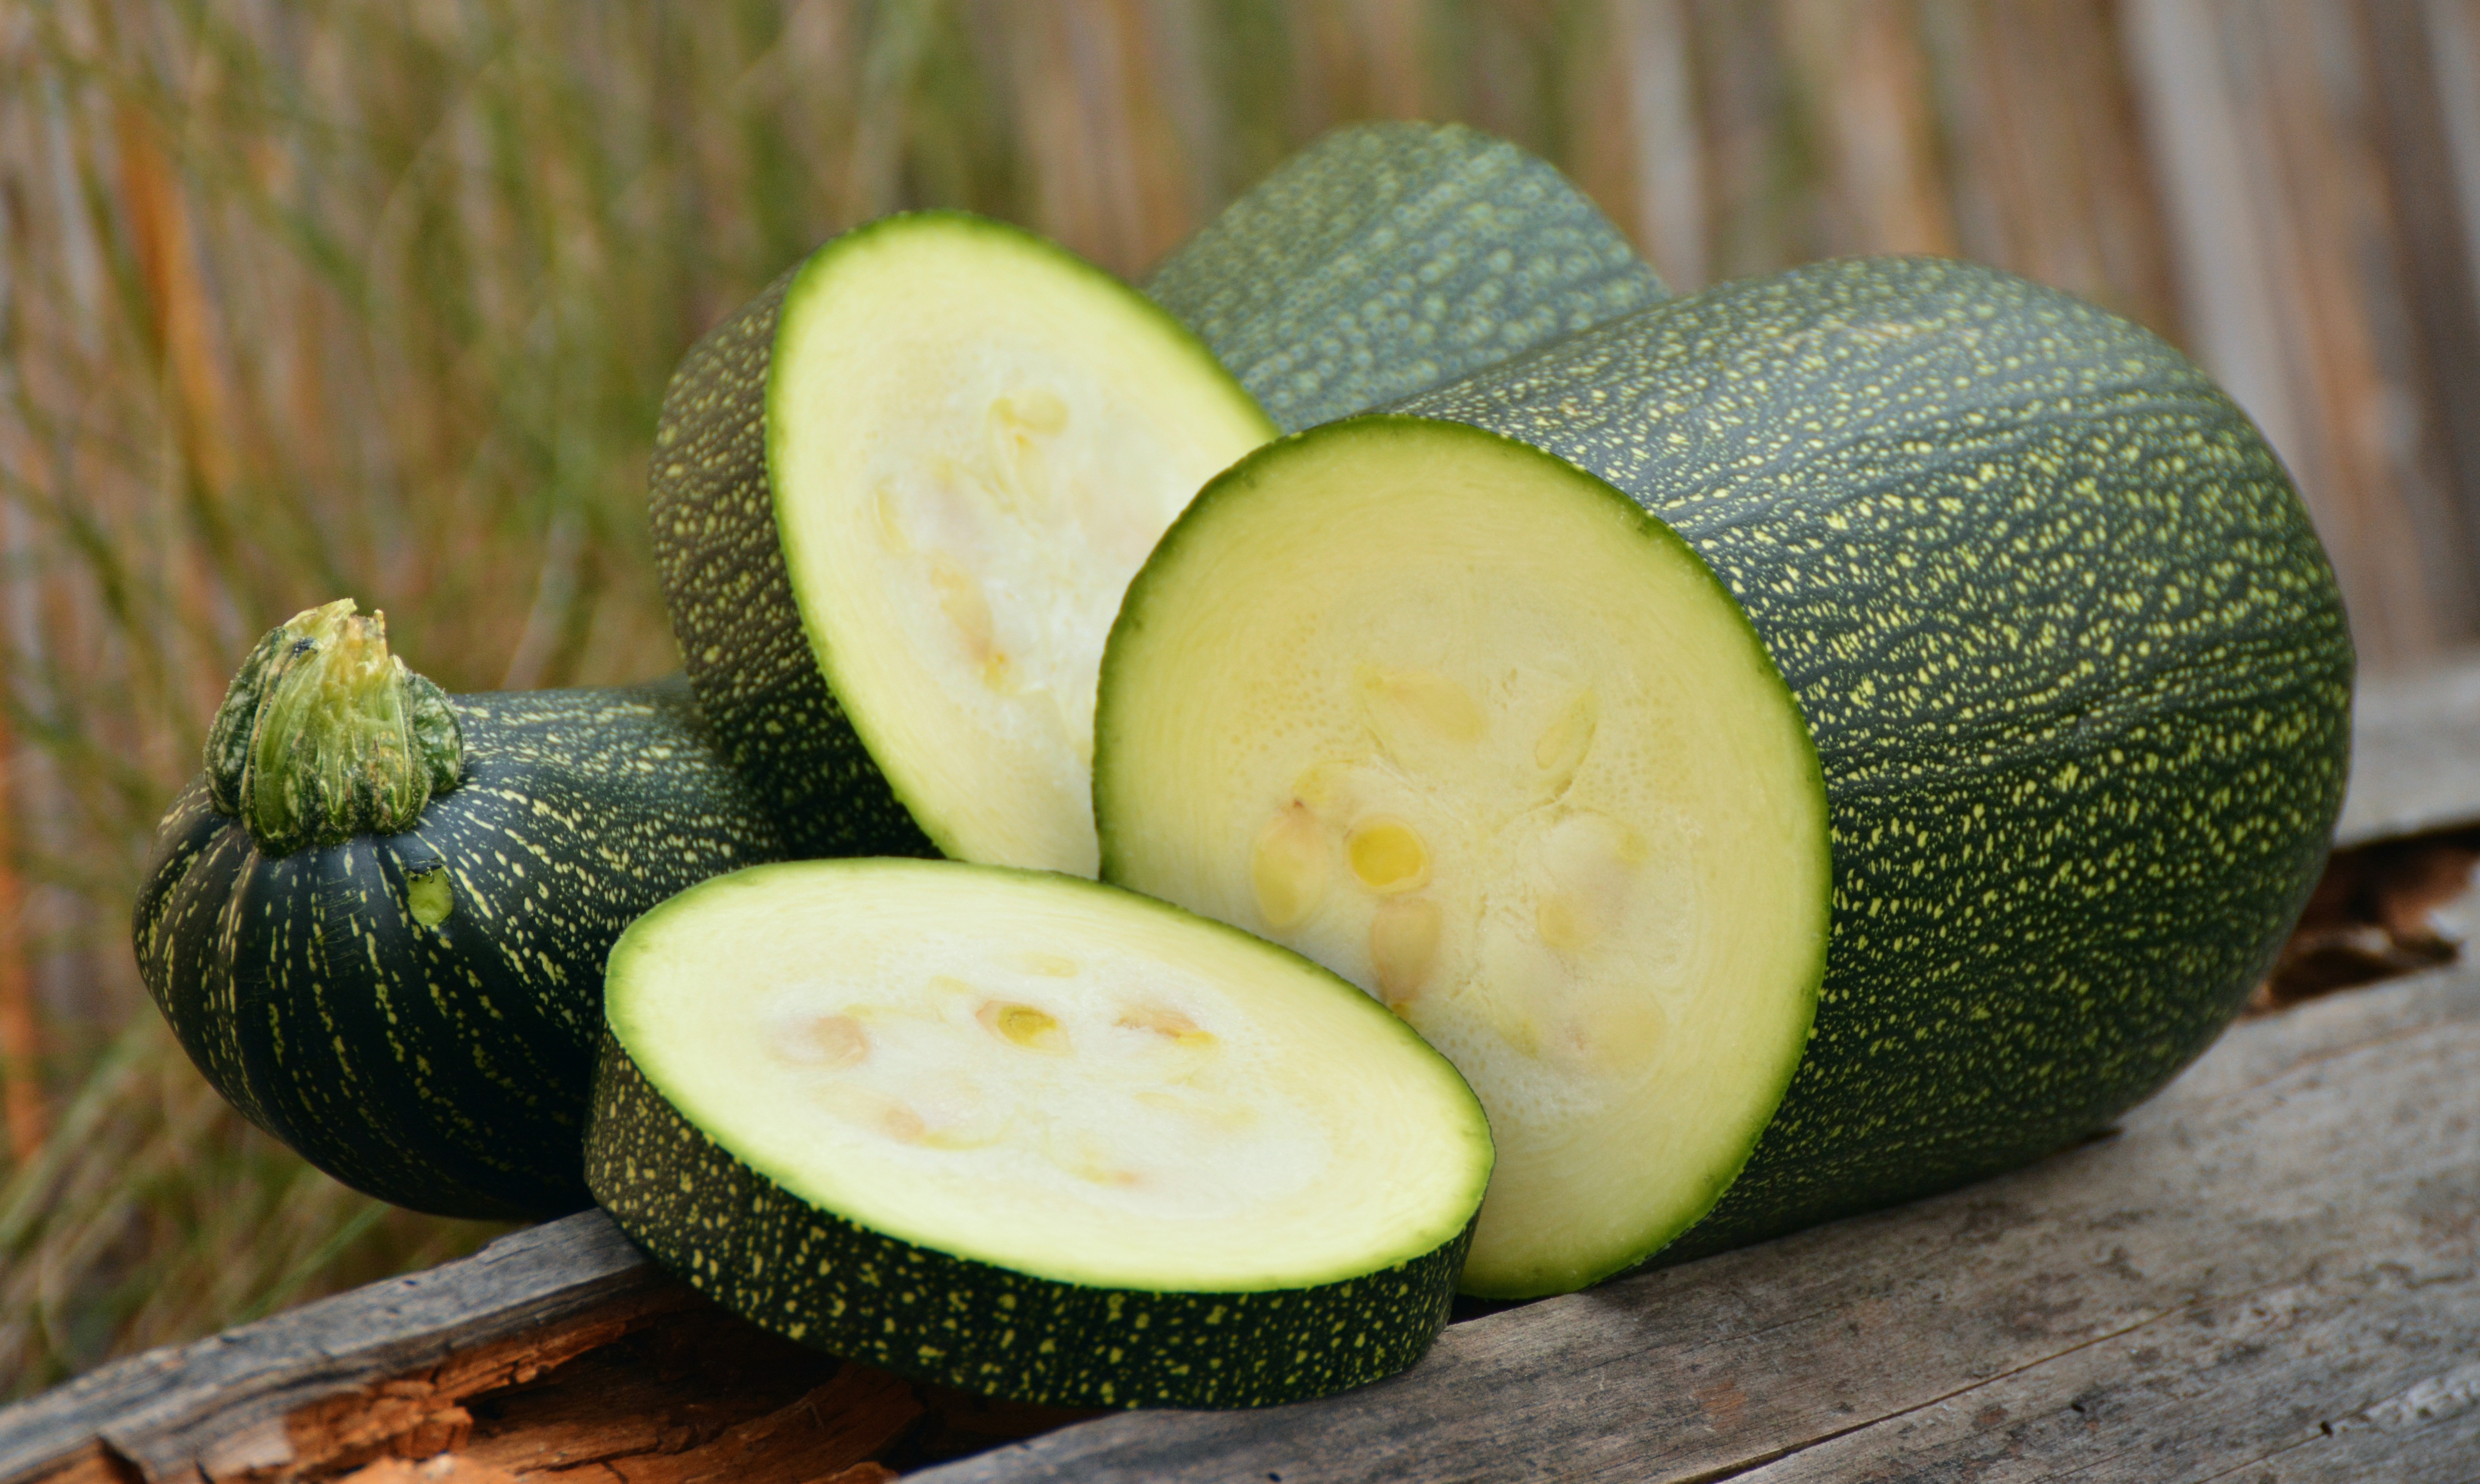
plant, fruit, food, green, harvest, produce, vegetable, pumpkin, garden, gourd, coconut, vegetables, cucumber, vegetarian, choose, zucchini, sliced, melon, cucurbita, bio, flowering plant, garden pumpkin, land plant, cucumber gourd and melon family, figleaf gourd, summer squash